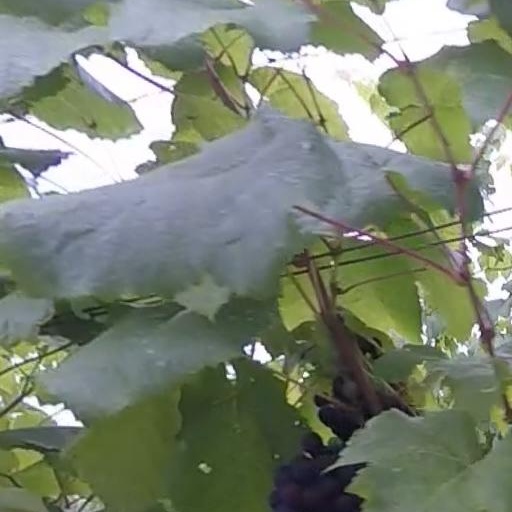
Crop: grape